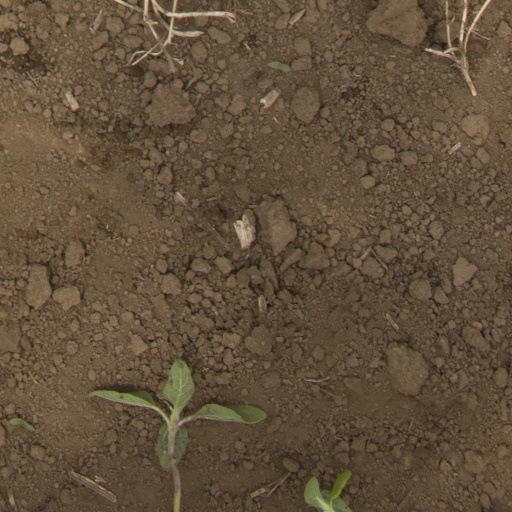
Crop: Jerusalem artichoke